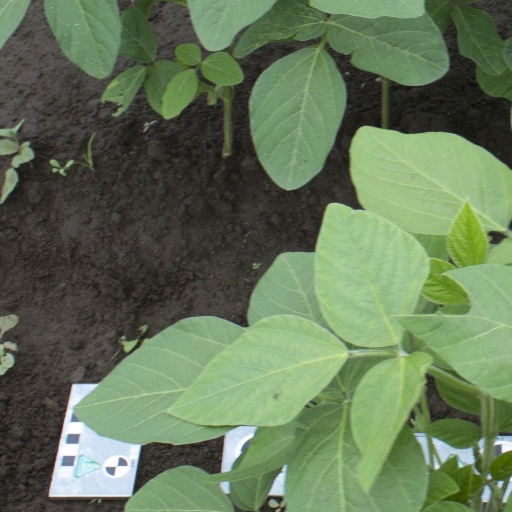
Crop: soybean